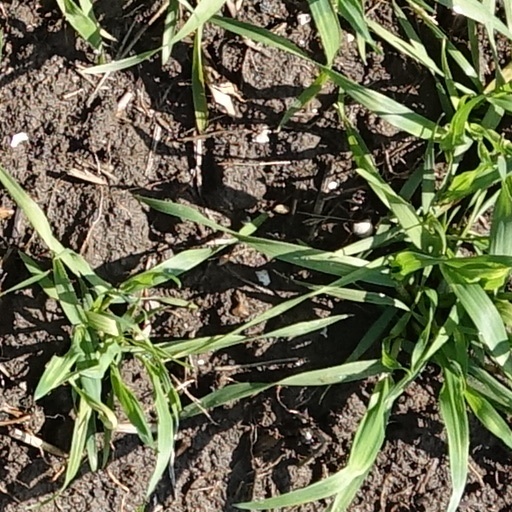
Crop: wheat